Sexy Beast

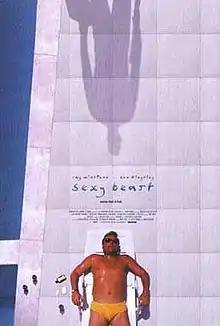
Original film poster

Sexy Beast is a 2000 black comedy crime film directed by Jonathan Glazer (in his feature film directorial debut) and written by Louis Mellis and David Scinto. Starring Ray Winstone, Ben Kingsley, and Ian McShane, it follows Gary "Gal" Dove (Winstone), a retired criminal visited by a sociopathic gangster (Kingsley) who demands that he take part in a bank robbery in London.